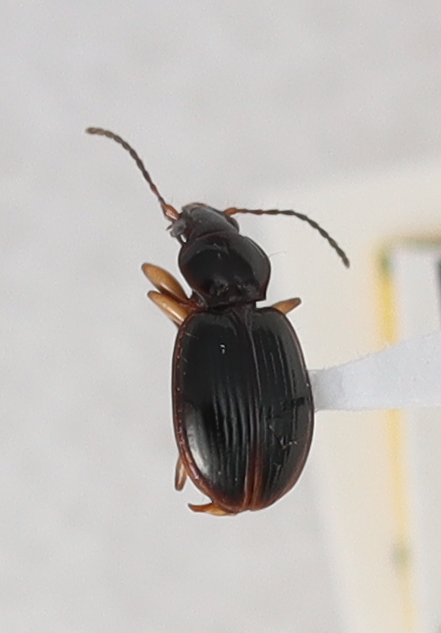
Scientific name: Mecyclothorax konanus
Plot: 6
Trap: W
Collected: 20210629